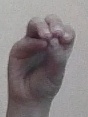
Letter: ha